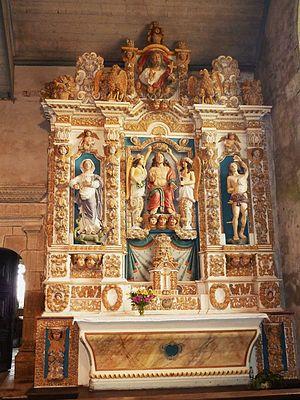
Commana église Saint-Derrien le retable des cinq plaies This object is classé Monument Historique in the base Palissy, database of the French furniture patrimony of the French ministry of culture,
L'enclos paroissial de Commana est un enclos paroissial situé dans la commune de Commana autour de l'église Saint-Derrien. Cet ensemble architectural construit aux XVIᵉ et XVIIᵉ siècles est considéré comme l'un des plus beaux de Bretagne. L'église, la chapelle funéraire, l’enclos lui-même, le calvaire et l'arc de triomphe font l'objet d'un classement au titre des monuments historiques par arrêté du 17 juillet 1915.